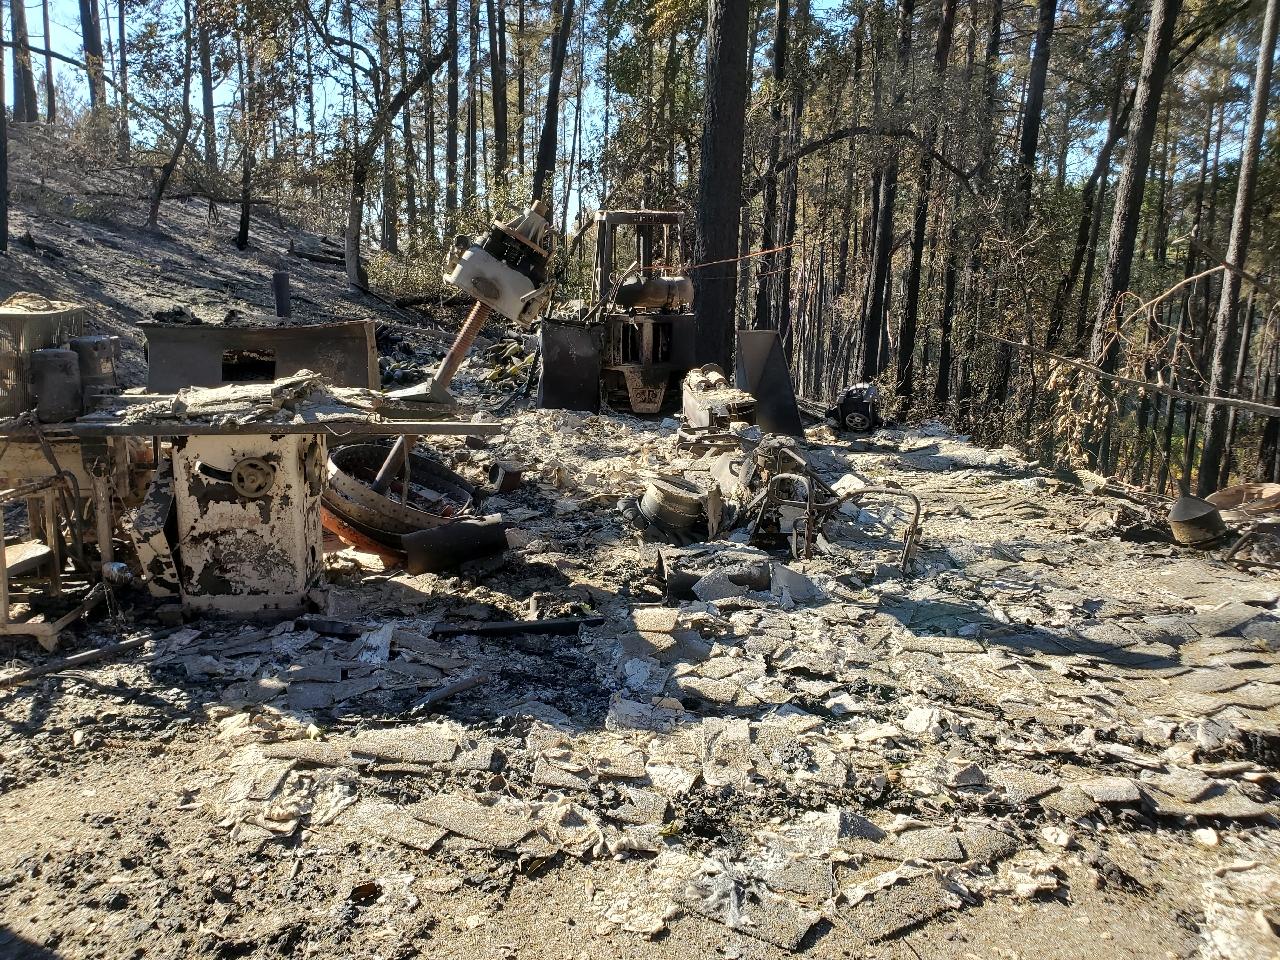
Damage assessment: destroyed